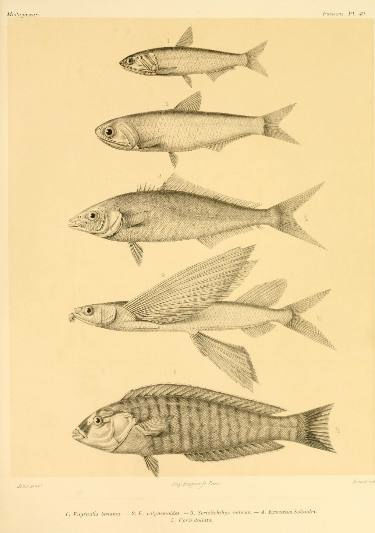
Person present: No